Jean Charles Baquoy

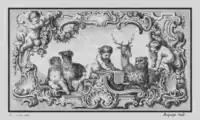
"Essay on the Nature of Animals" by Jean Charles Baquoy, image from the French book "Illustrations de Histoire naturelle générale et particulière avec la Description du Cabinet du Roy", 1753

Baquoy was born and died in Paris. The eldest son of Maurice Baquoy, he engraved book-plates after the designs of Eisen, Gravelot, Moreau, and others, among which are a set of vignettes for the French translation of Ovid's "Metamorphoses", published by Basan, which are executed in a finished style, and a set of plates, after Jean-Baptiste Oudry, for the Fables of La Fontaine. He also made engravings after Boucher, Watteau, J. Vernet, Wouwerman, and others.